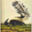
Label: skunk